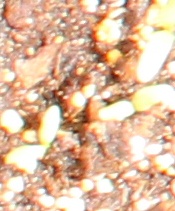
Label: Sugar beet